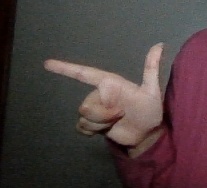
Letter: yaa